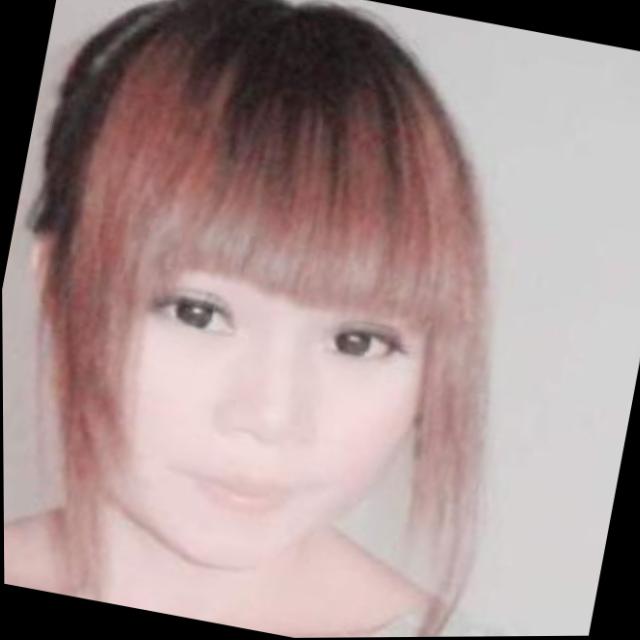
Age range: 21-44